Eochaid ab Rhun

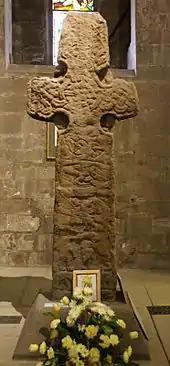
Barochan Cross, a stone high cross, dating between the eighth and tenth century. This British monument is an example of the so-called 'Govan School' of sculpture.

In 870, during the reign of Rhun's father, Arthgal ap Dyfnwal, King of Al Clud, the fortress of Al Clud was captured and destroyed by the insular Scandinavian kings Amlaíb and Ímar. In the following year, Amlaíb and Ímar returned to Ireland with a fleet of two hundred ships, and a mass of captives identified as English, British, and Pictish. Arthgal died in 872. The "Annals of Ulster" and "Chronicon Scotorum" reveal that he was slain at the behest of Rhun's brother-in-law, Custantín mac Cináeda, King of the Picts. The circumstances surrounding Arthgal's assassination are unknown, and Rhun's reign probably commenced not long after his death.